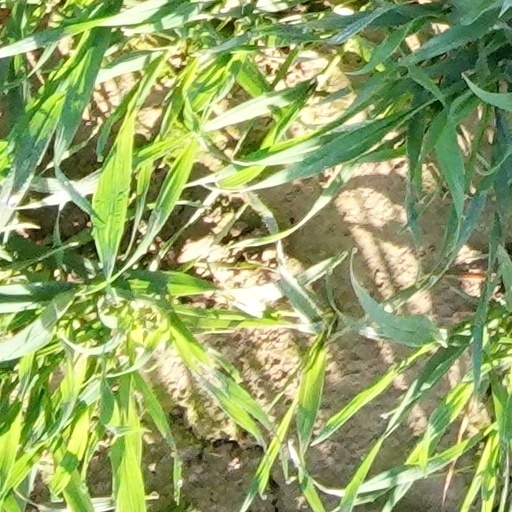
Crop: wheat